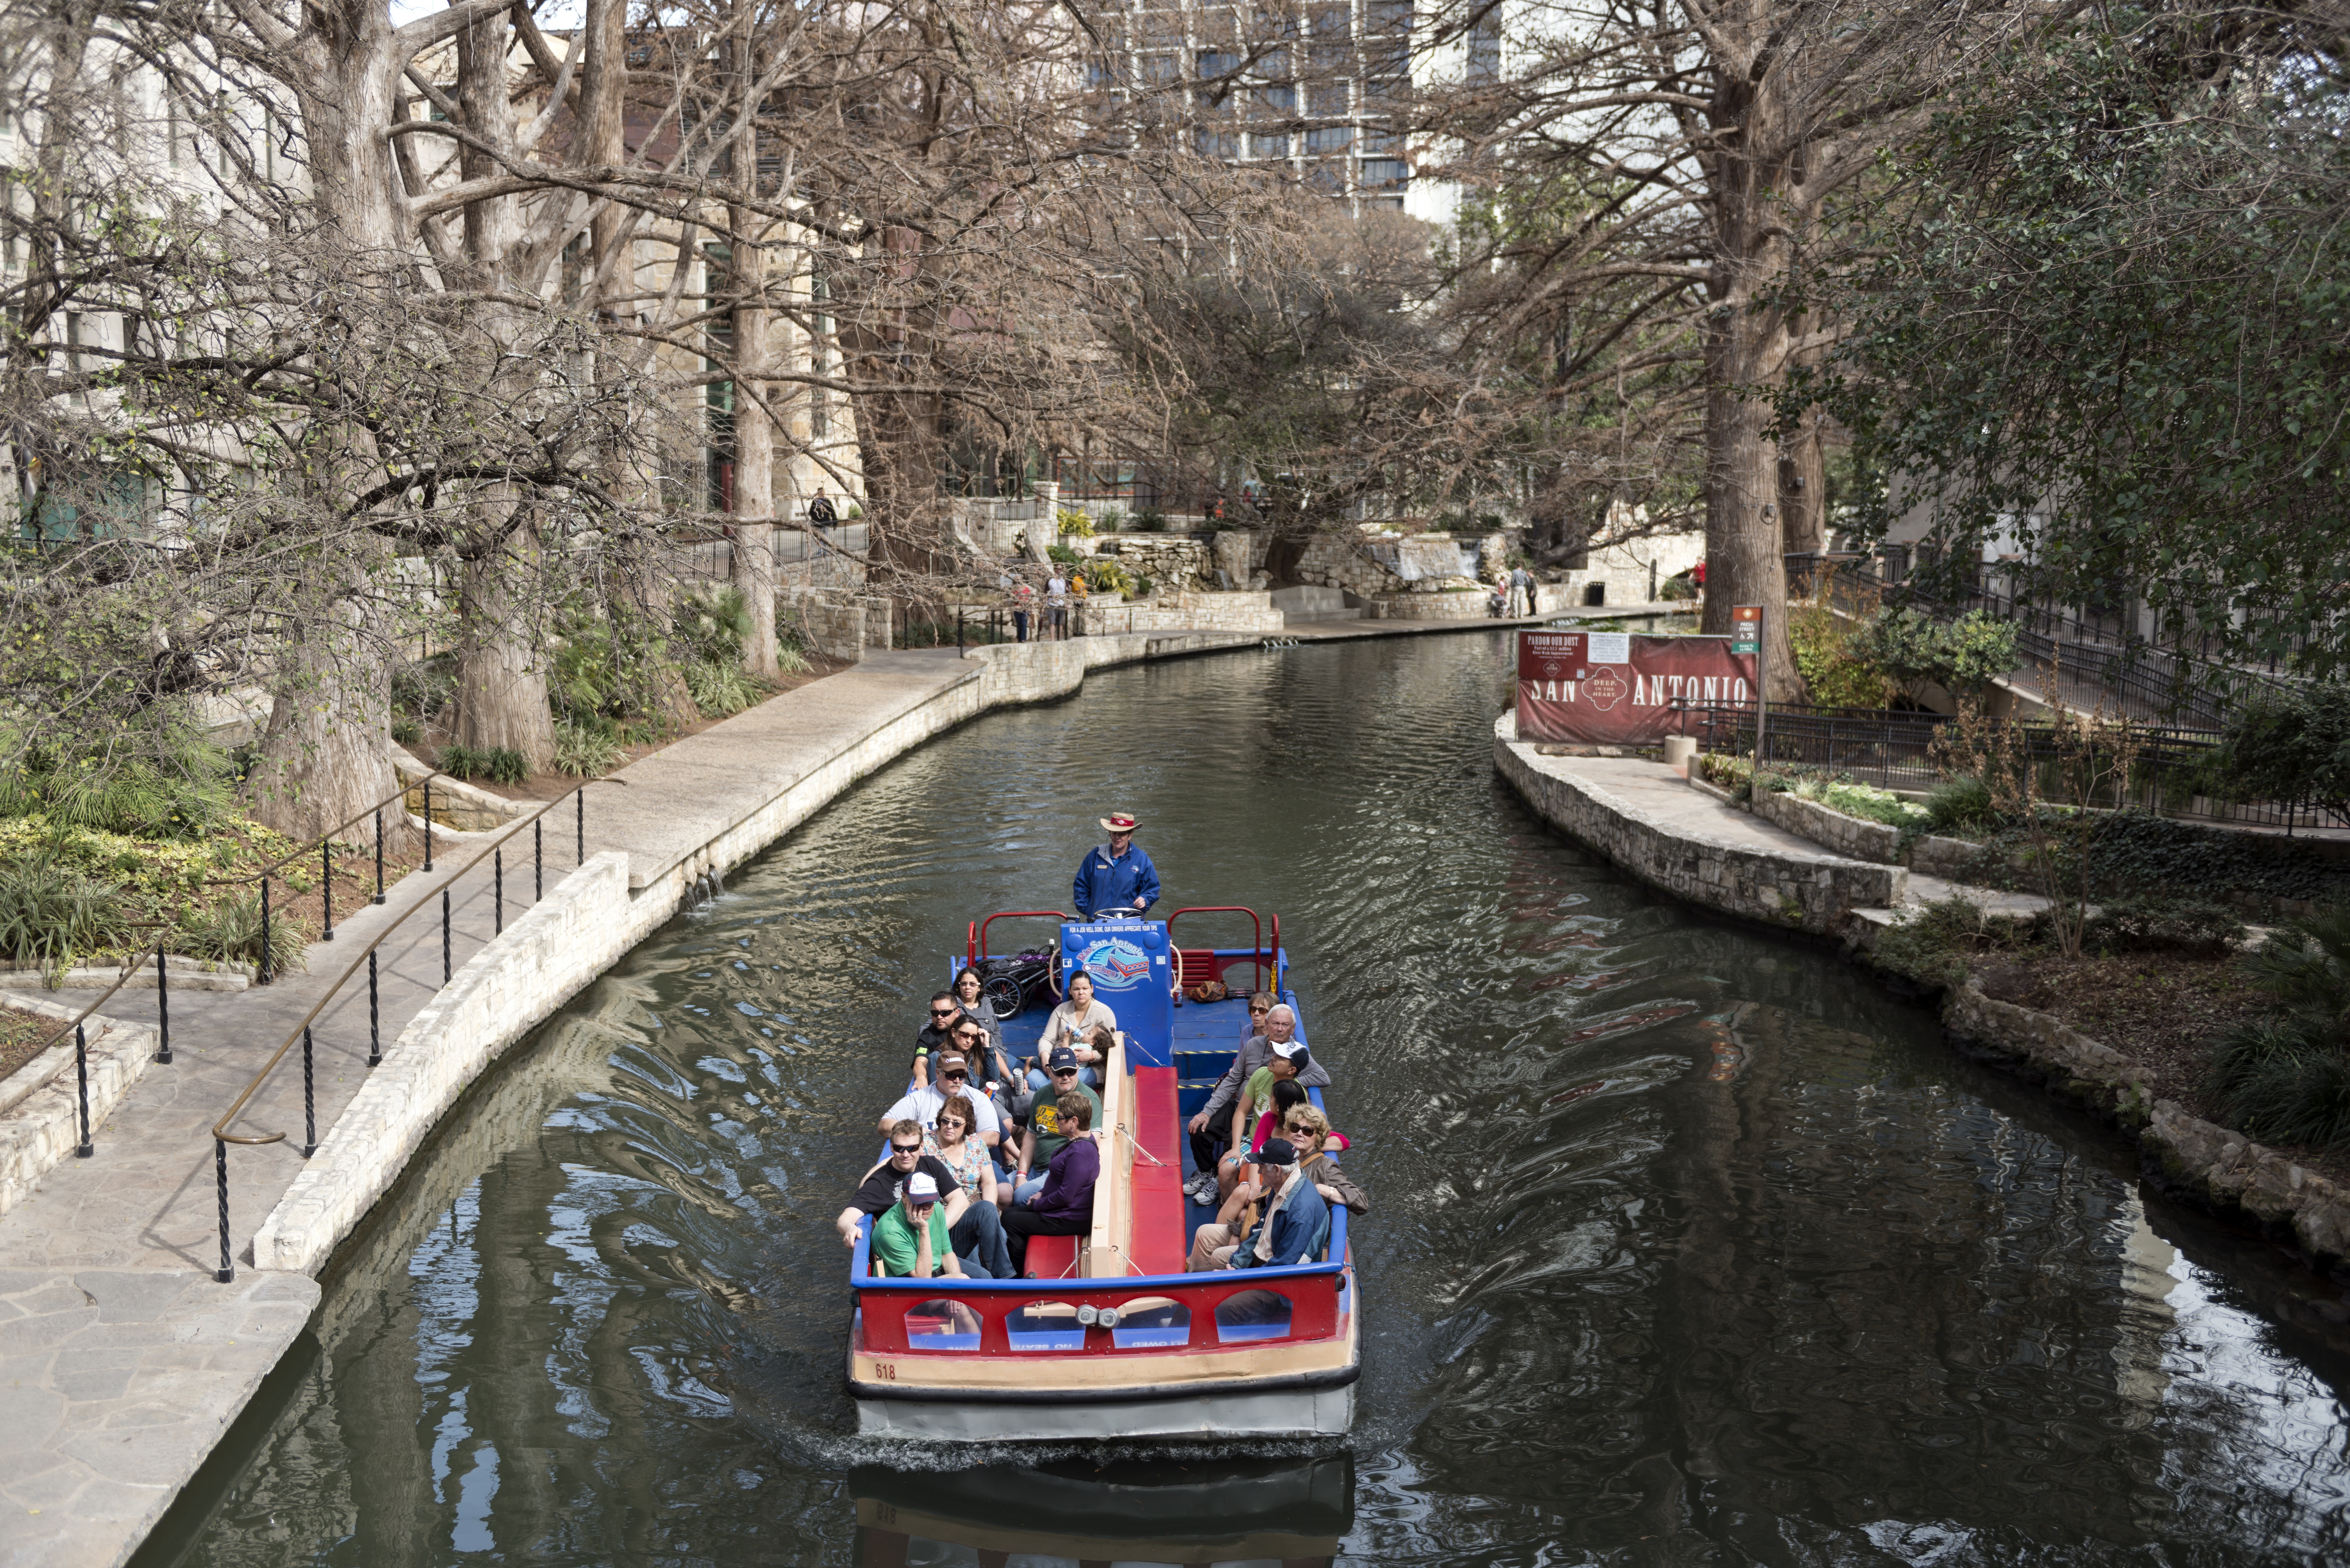
water, boat, flower, river, canal, travel, canoe, vehicle, relax, scenic, usa, landmark, attraction, tourism, waterway, body of water, tourists, boating, texas, barges, riverwalk, san antonio, siteseeing, paseo del rio